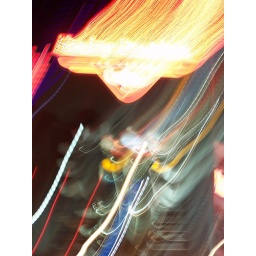
i liked the orange and red streaks the lights made with movement. this is the harley davidson cafe in vegas